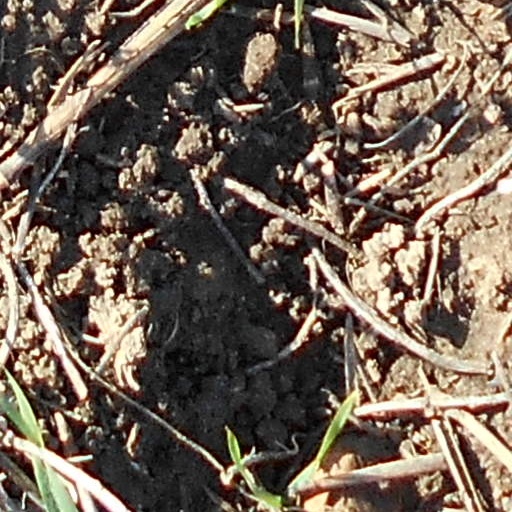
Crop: wheat